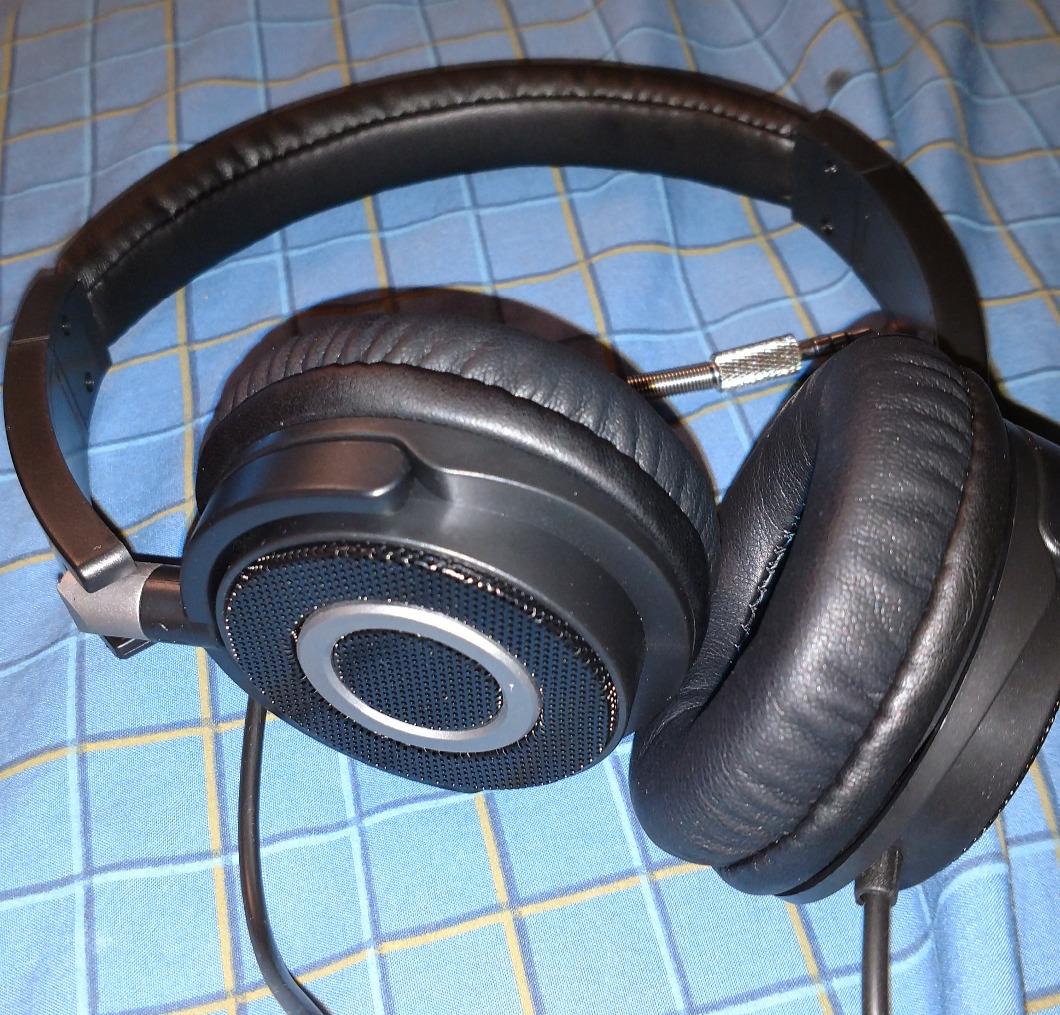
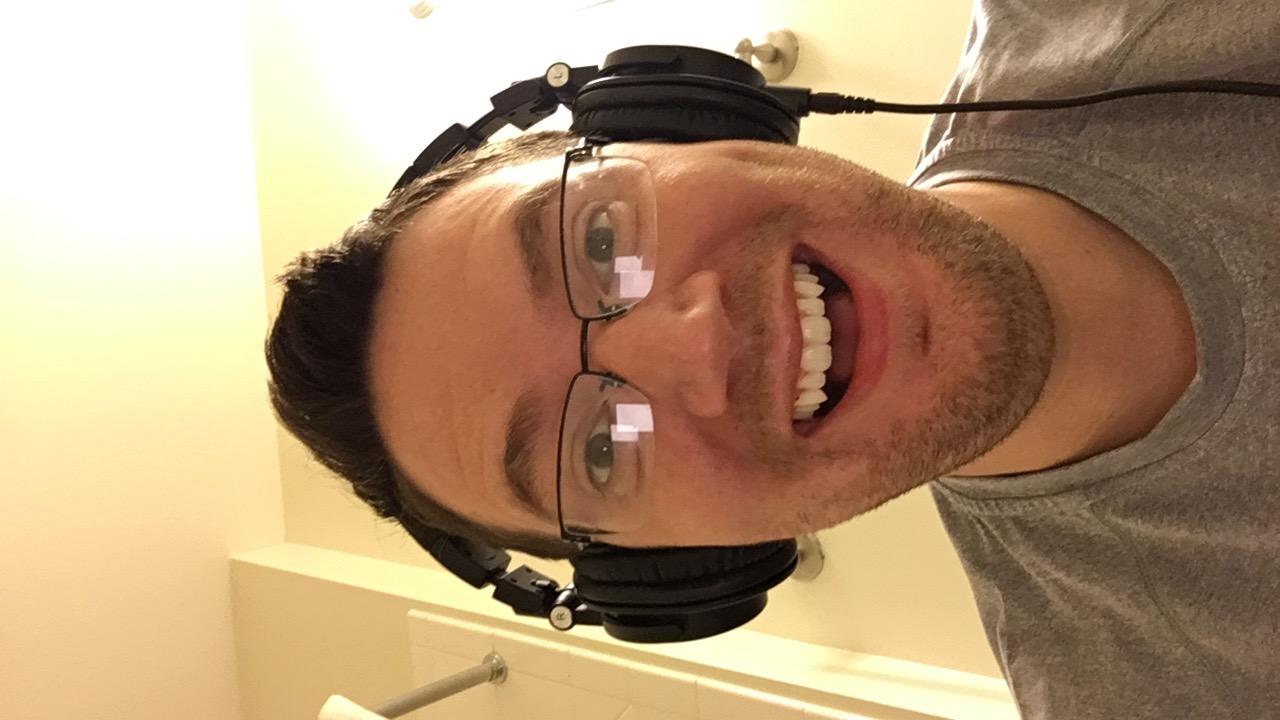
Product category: headphones
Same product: no